Grantham Canal

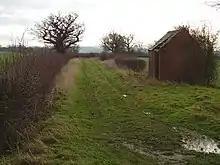
The line of the Belvoir tramway

The Duke of Rutland also constructed a private wagonway or tramway between the wharf at Muston Gorse and Belvoir Castle. It was constructed in 1814–15, and remained operational for 100 years. It was constructed with fish-belly rail set into stone chairs, some of which, and some wagons, still exist in the castle cellars. The gauge was , and the rails were supplied by The Butterley Company. Some are in the collection of the science museum, and the National Railway Museum where there is the chassis of one of the wagons.